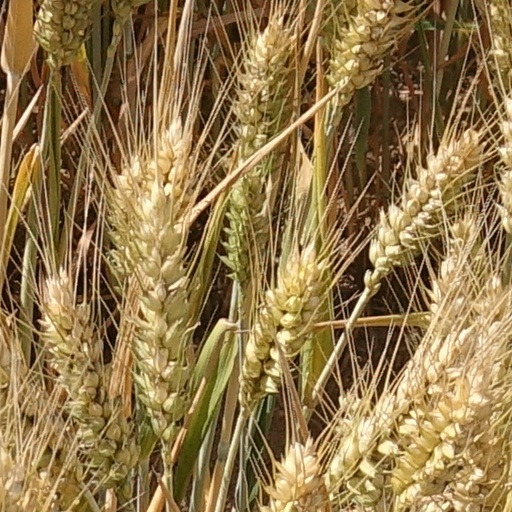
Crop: wheat